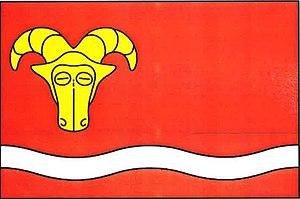
Třebosice est une commune rurale du district de Pardubice, dans la région de Pardubice, en République tchèque. Sa population s'élevait à 227 habitants en 2017.